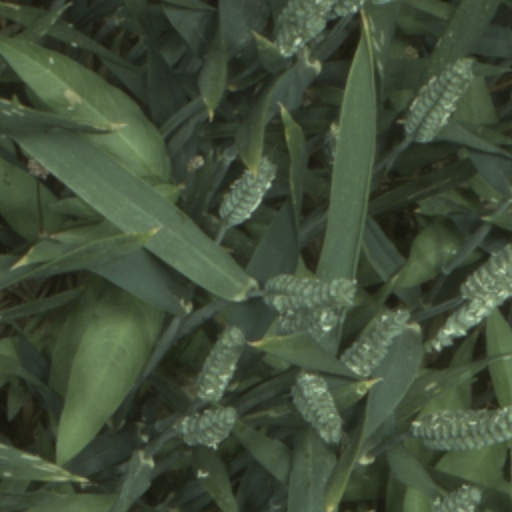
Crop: wheat